Girdle of Aphrodite

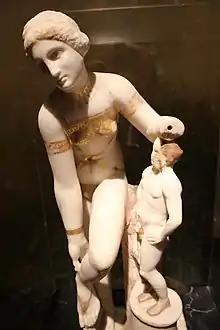
Venus in "bikini", statuette from Pompeii

The earliest mention of the girdle is in Book 14 of the "Iliad", when its magical power is sought by Hera, who wants to seduce her husband Zeus, and has arrayed herself in all her finery, when she asks Aphrodite for "love and desire" (φιλότητα καί ἵμερον, "philótēta kaí hímeron"). Aphrodite immediately understands what she wants and gives her the magic girdle, her "broidered zone, curiously-wrought" (κεστὸν ἱμάντα ποικίλον, "kestón himanta poikílon").She spake, and loosed from her bosom the broidered zone, curiously-wrought, wherein are fashioned all manner of allurements; therein is love, therein desire, therein dalliance—beguilement that steals the wits even of the wise. This she laid in her hands, and spake, and addressed her: "Take now and lay in thy bosom this zone, curiously-wrought, wherein all things are fashioned; I tell thee thou shalt not return with that unaccomplished, whatsoever in thy heart thou desirest."